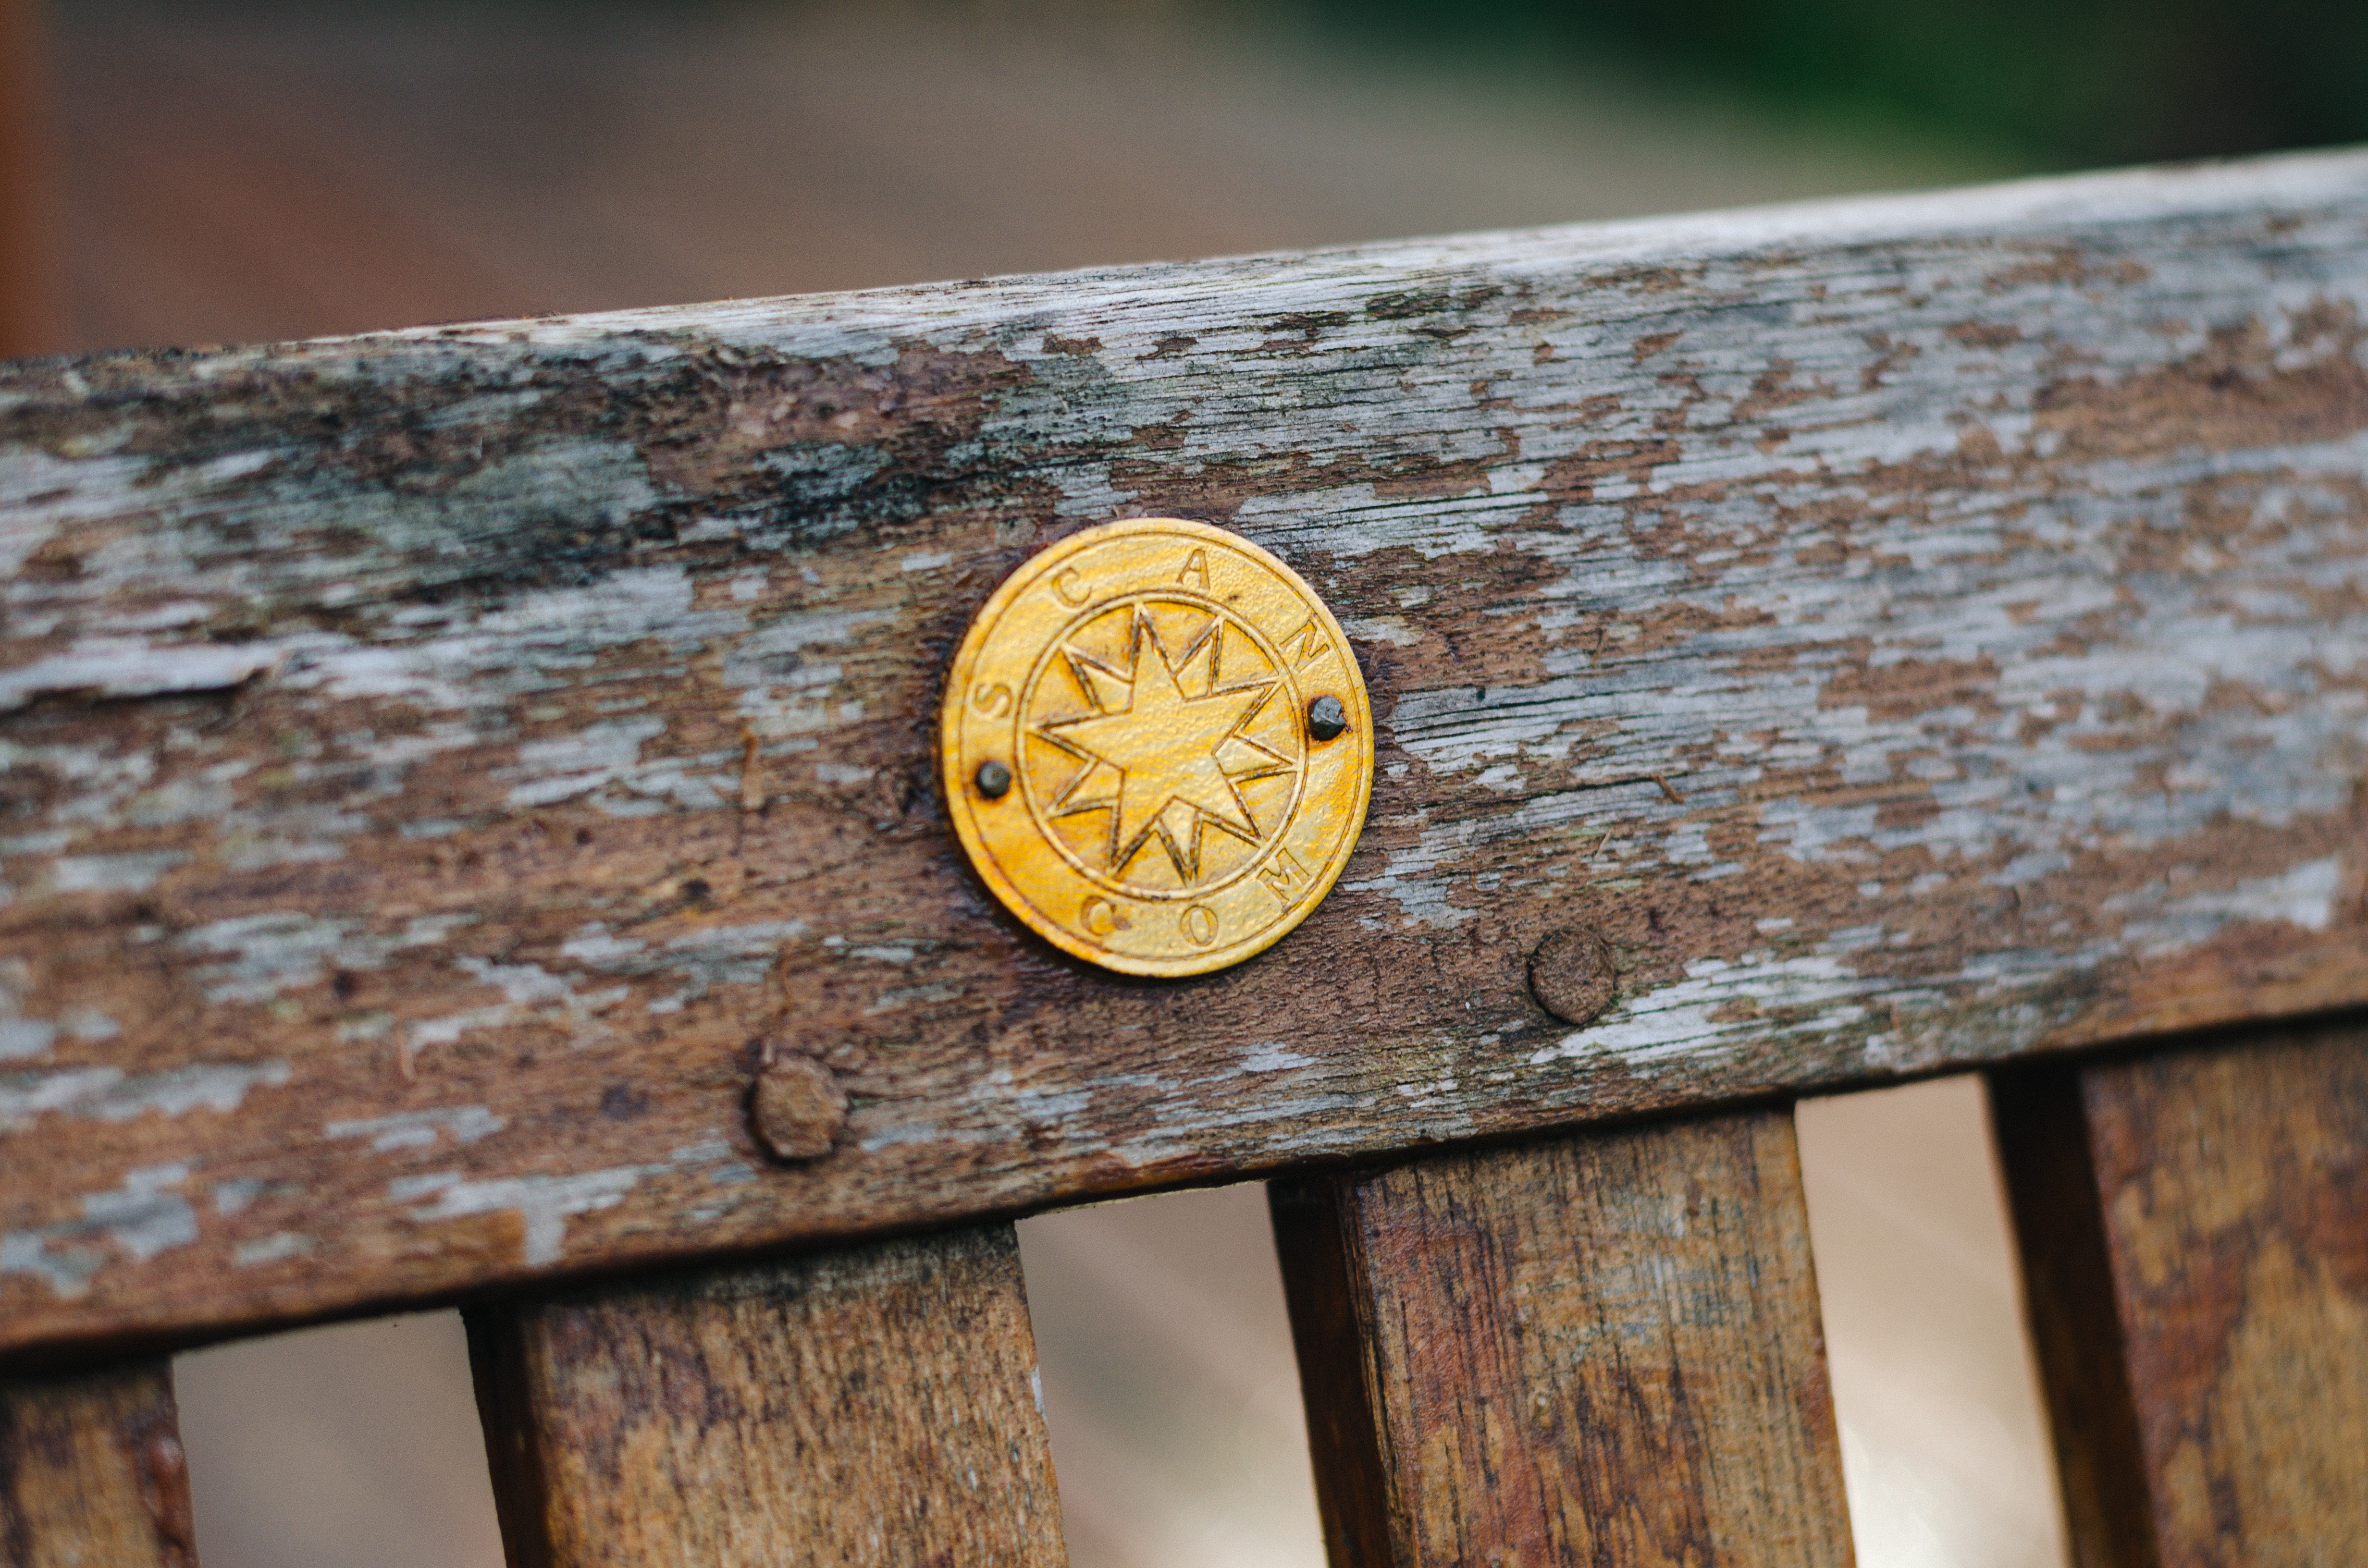
wood, leaf, number, yellow, material, close up, carving, macro photography